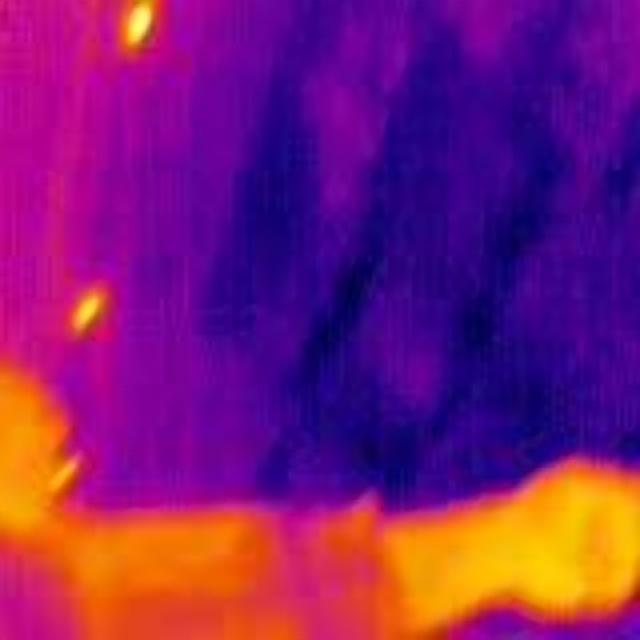
Detected objects:
label: person